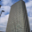
Label: skyscraper